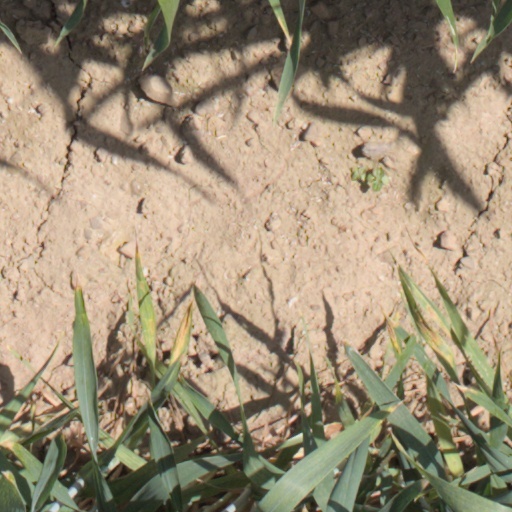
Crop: wheat